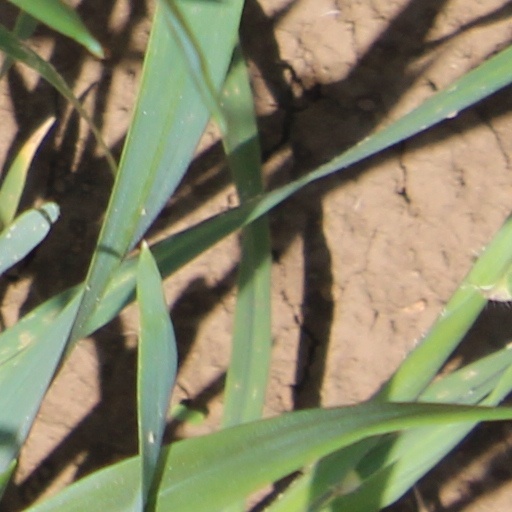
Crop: wheat